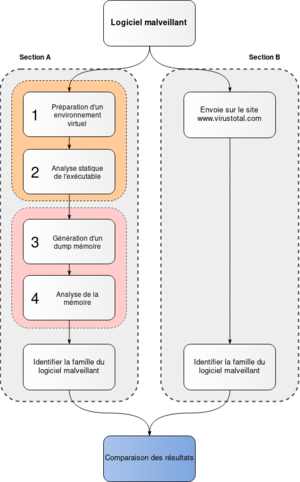
Les étapes de l'approche forensique dans l'analyse de logiciels malveillants.
L'analyse des logiciels malveillants permet de déterminer leurs fonctionnements et leurs impacts potentiels. C'est une tâche essentielle dans la sécurité informatique, elle fournit la compréhension nécessaire pour concevoir des contre-mesures efficaces et des stratégies d'atténuation contre les différents logiciels malveillants.